Maungaraki

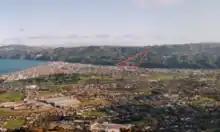
Maungaraki's location in Lower Hutt. It is bordered by State Highway 2 to the south and reaches Mt Belmont in the north.

Housing increased rapidly in the area during the 1960s, at the time it was the largest local-government subdivision in New Zealand.